Marie (1985 film)

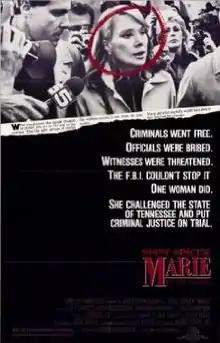
Theatrical release poster

Marie (also known as Marie: A True Story) is a 1985 American biographical film starring Sissy Spacek as Marie Ragghianti, former head of the Tennessee Board of Pardons and Paroles, who was removed from office in 1977 after refusing to release prisoners on whose behalf bribes had been paid to aides to Governor Ray Blanton. Ragghianti, a single mother and political appointee, was hounded for refusal to cooperate with the culture of corruption with which she found herself confronted. Two of Blanton's aides faced prosecution for their roles in the scandal. The film was based on the book "Marie: A True Story" by Peter Maas.